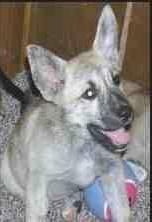
dog